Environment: real
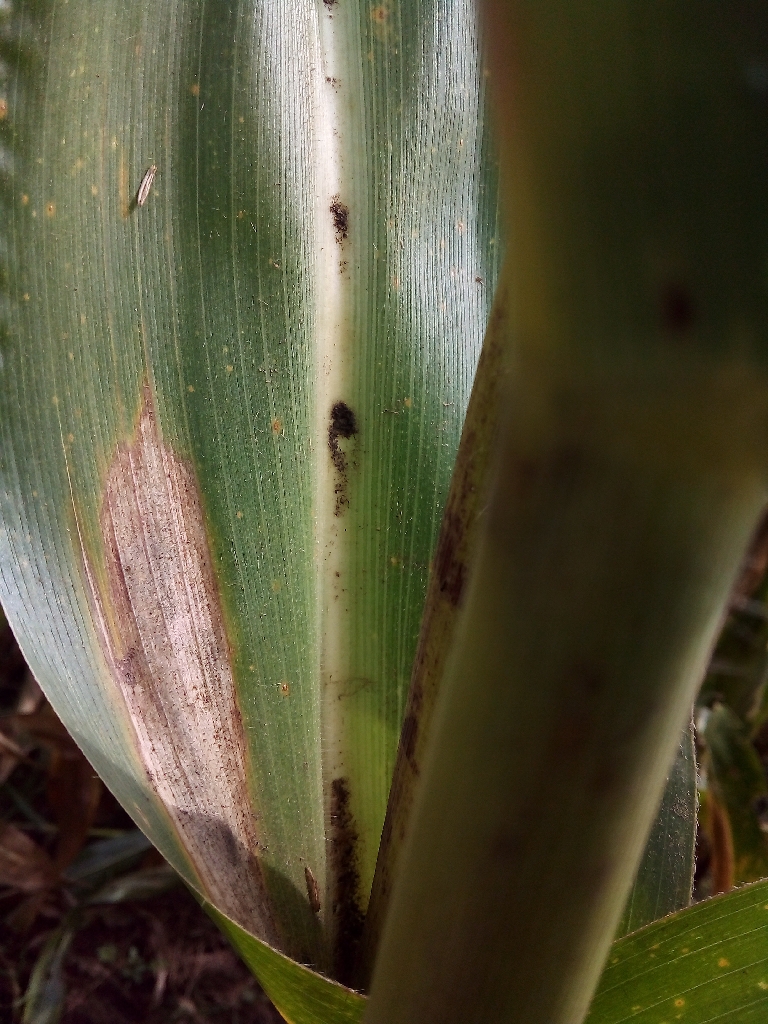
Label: northern_corn_leaf_blight